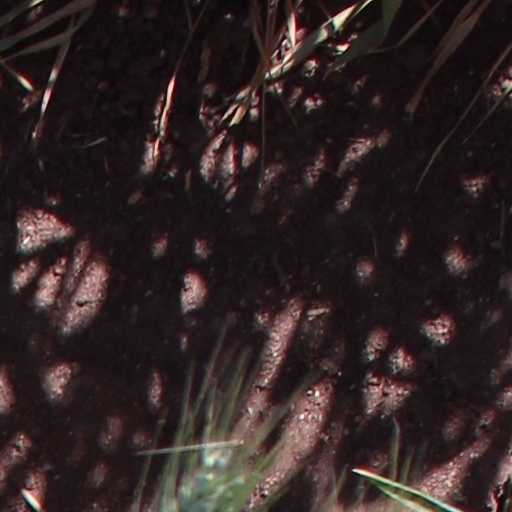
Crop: wheat